HMS Durban

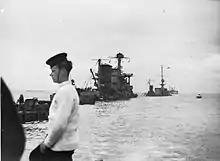
HMS "Durban" and HNLMS "Sumatra" (foreground) half-sunk amid a line of block ships, 9 June 1944

On 8 December 1942 the ship grounded in the entrance to Mombasa harbour. After refloating she was drydocked in Bombay. In February 1943 "Durban" was again in New York for repairs, and by June had returned to South Africa, docking at Simonstown, before rejoining the Eastern Fleet. In November, she once again returned to Britain to be paid off into the reserve. She was then one of the ships selected to be scuttled to form a breakwater for the Mulberry harbours that would be used to support the Battle of Normandy.